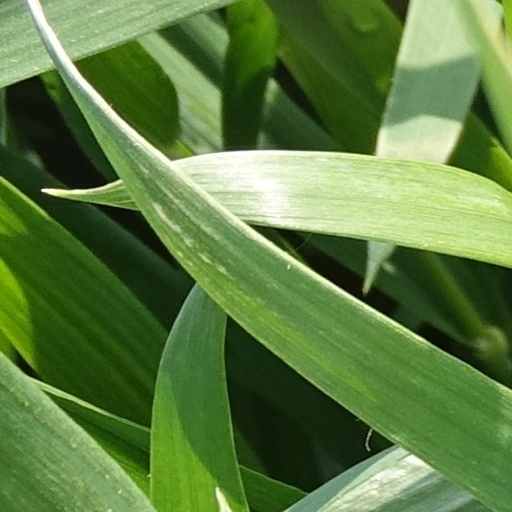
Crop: wheat